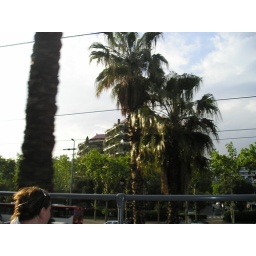
The trees in the foreground got in the way of the building in the background, that has lots of hanging foliage.